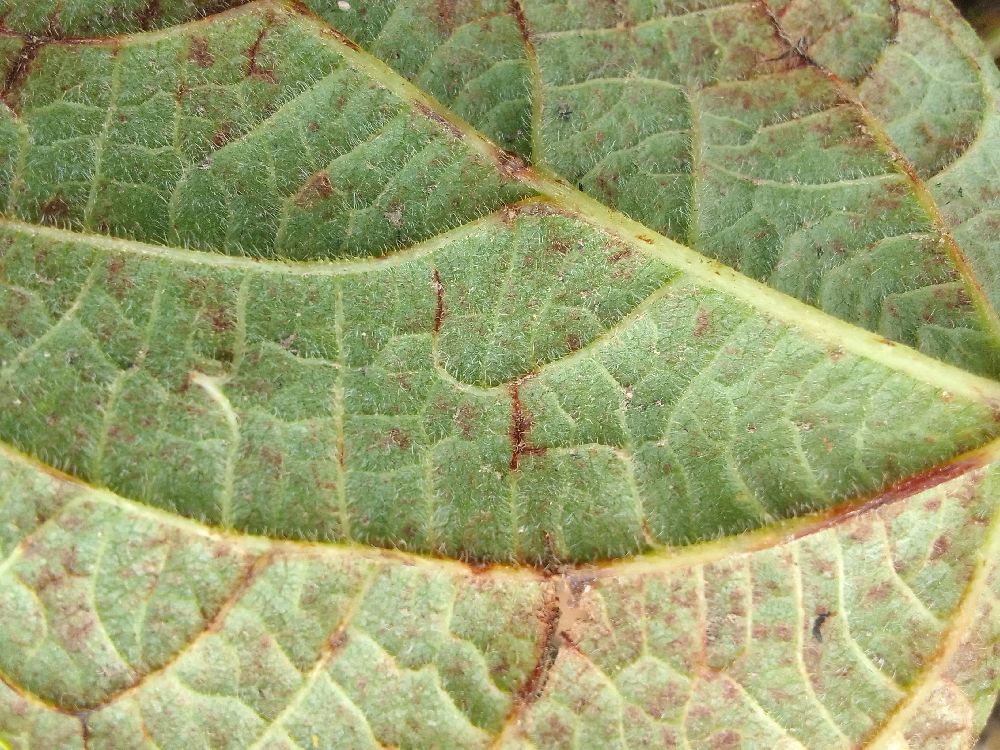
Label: anthracnose